J. Gray Lucas

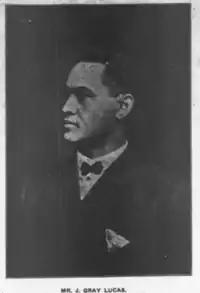
John Gray Lucas

John Gray Lucas (March 11, 1864– October 27, 1944) was a lawyer and a state legislator in Arkansas during the early 20th century. He was appointed Assistant U.S. attorney in Cook County in 1934. Born in Marshall, Texas, in 1864, he eventually moved to Pine Bluff, Arkansas. He graduated from Branch Normal College of Arkansas Industrial University (now University of Arkansas at Pine Bluff). He then got his law degree from Boston University School of Law in 1887, graduating with honors as the only African-American student in his class. He moved to Chicago.